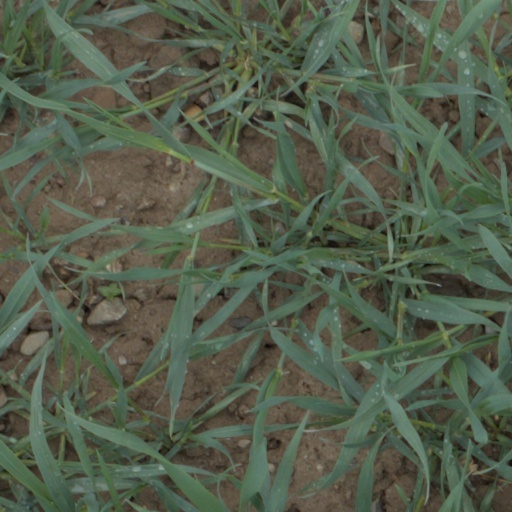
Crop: wheat